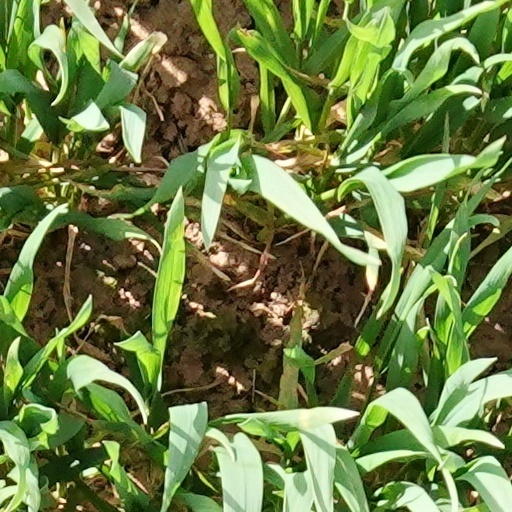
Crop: wheat